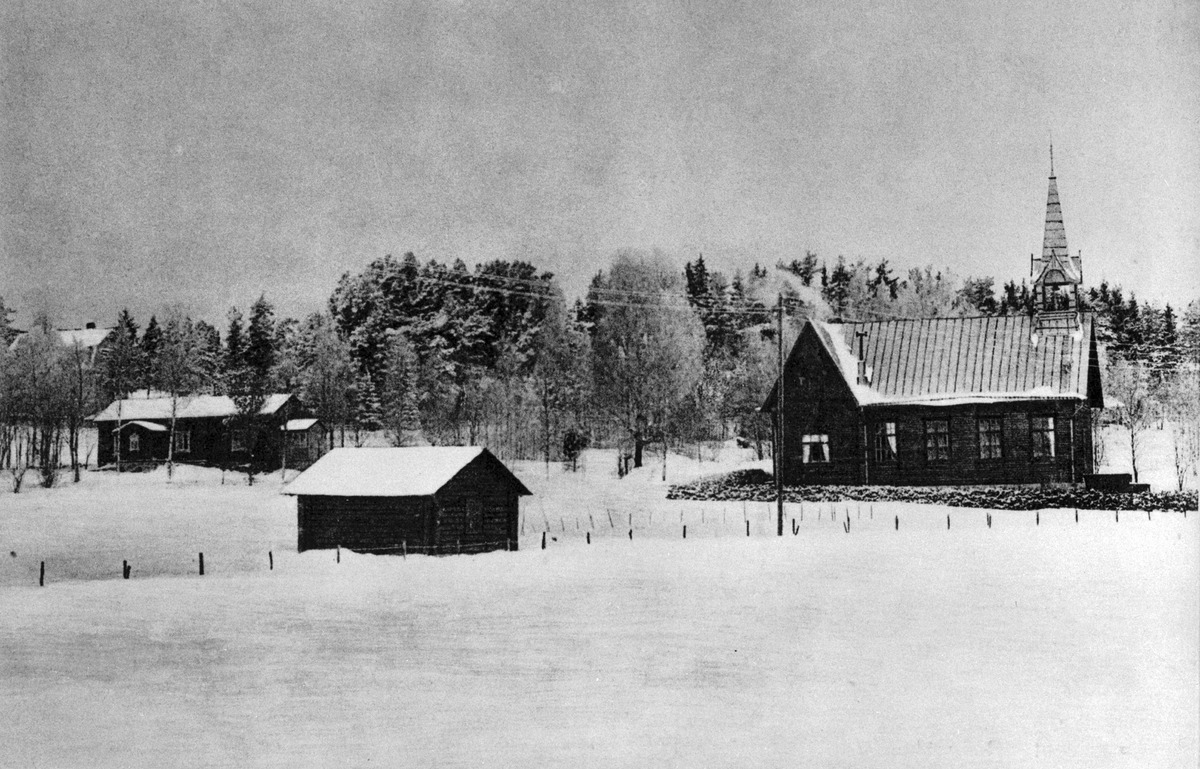
Oulunkylä, Patola
sisällön kuvaus: Oulunkylä, Patola. Oikealla Oulunkylän kirkko (Siltavoudintie 12), valmistunut 1905. mustavalkoinen
Ajankohta: kuvausaika 1910 n
Paikka: Suomi, Uusimaa, Helsinki, Patola Helsinki
Aiheet: puurakennukset, kirkkorakennukset puukirkot, aitat, talvi